Hydrograph

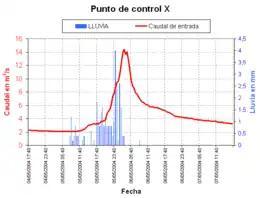

A unit hydrograph (UH) is the hypothetical unit response of a watershed (in terms of runoff volume and timing) to a unit input of rainfall. It can be defined as the "direct runoff hydrograph" (DRH) resulting from one unit (e.g., one cm or one inch) of "effective rainfall" occurring uniformly over that watershed at a uniform rate over a unit period of time. As a UH is applicable only to the direct runoff component of a hydrograph (i.e., surface runoff), a separate determination of the baseflow component is required.